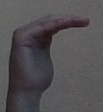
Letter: haa